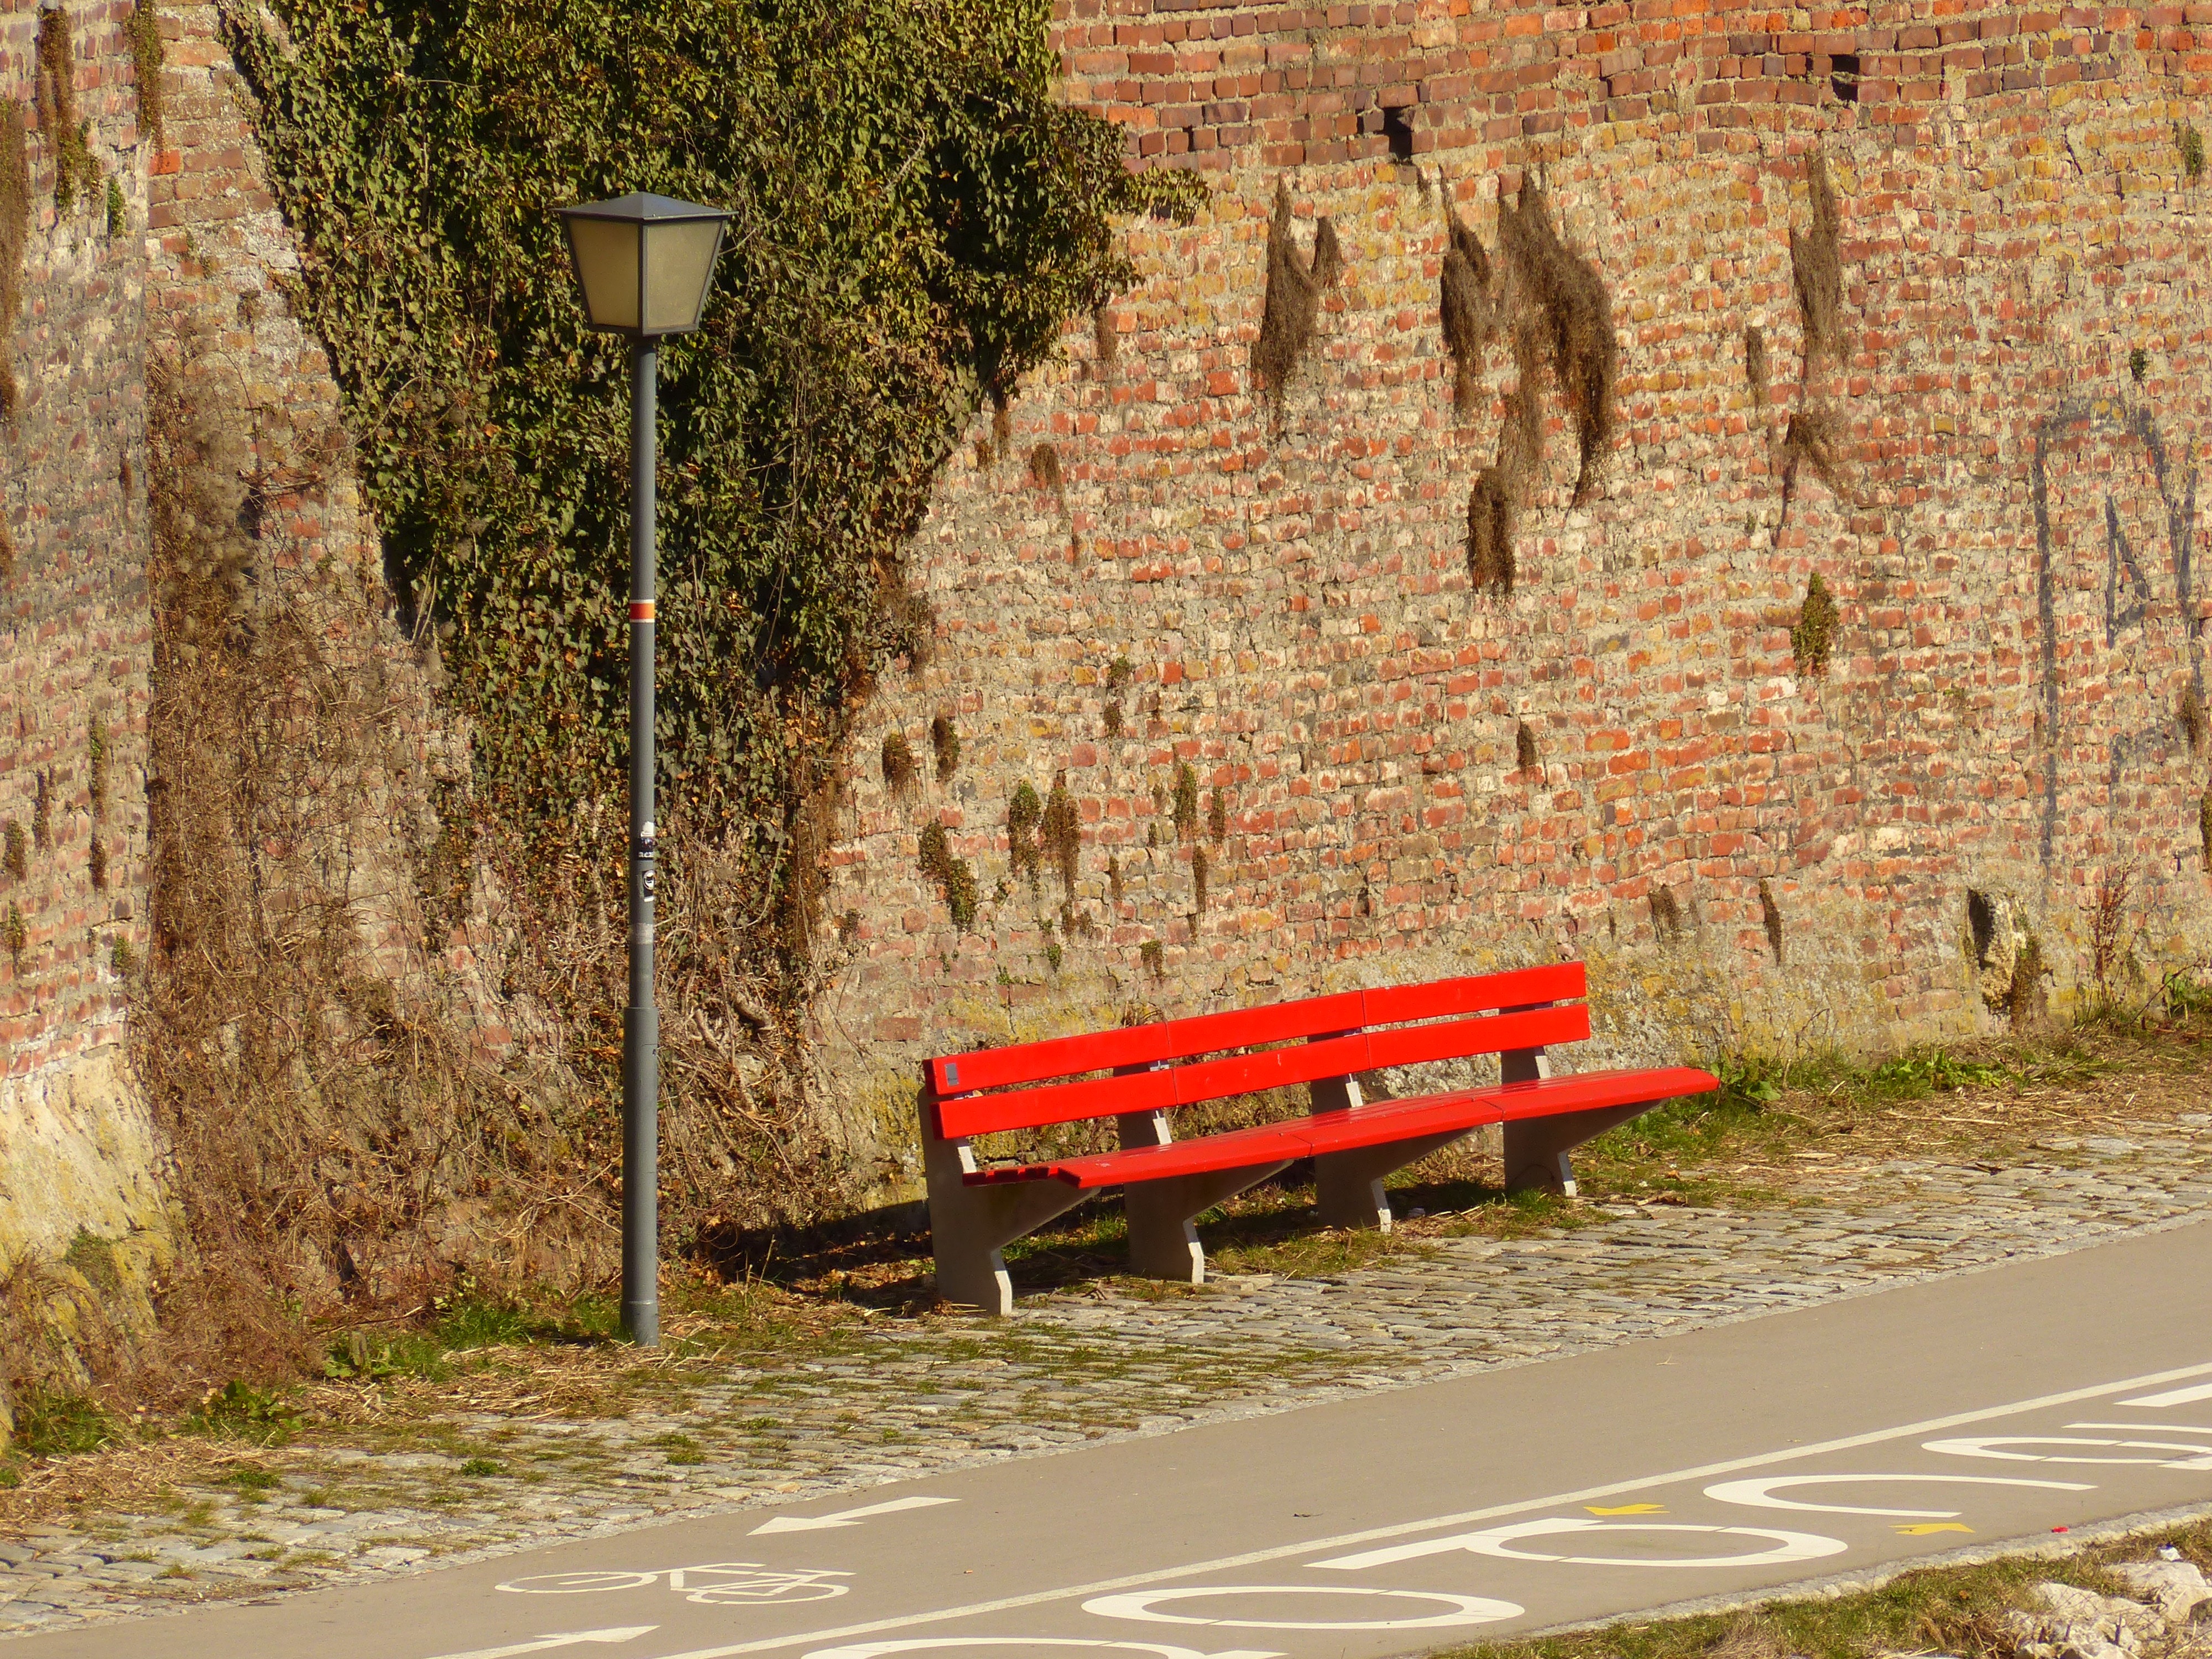
sun, track, road, bench, warm, wall, transport, lantern, red, vehicle, relax, rest, lane, street lamp, sit, sunny, bank, infrastructure, break, city wall, click, recover